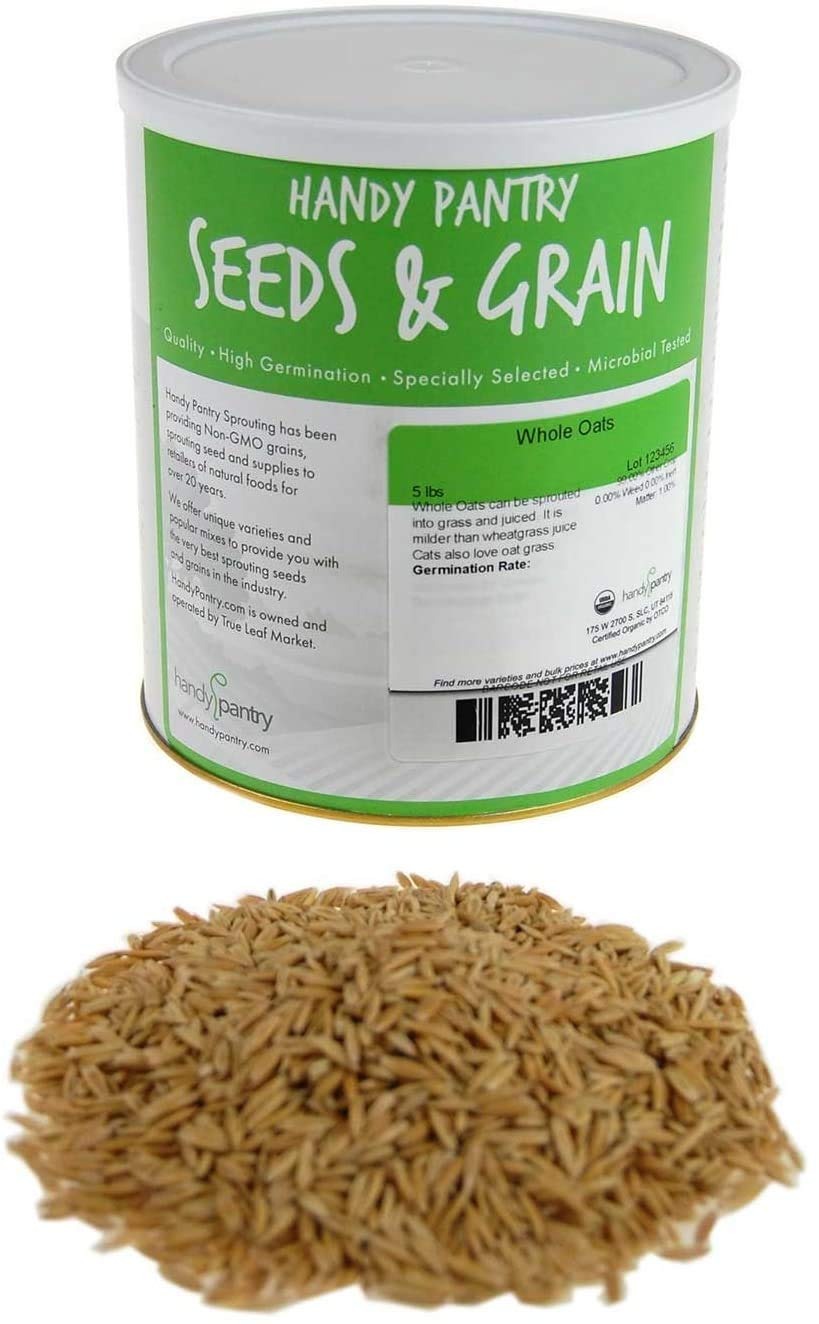
Item Name: 3.5 Lb Non-GMO Organic Whole Oat Groats (w/Husk) - Gluten Free Organic Oats - Whole Oats Organic for Sprouting, Steel Cut Oats Organic, Oat Berries, Oat Flour Organic, Oat Rice, and Livestock Feed
Bullet Point 1: 🌾 Bulk Organic Oat Groats – 25 lb of certified organic, non-GMO whole oat groats with husk, ideal for a variety of uses.
Bullet Point 2: 🥣 Versatile Use – Perfect for sprouting, steel-cut oats, oat flour, oat rice, and more.
Bullet Point 3: 🐴 Livestock & Animal Feed – Suitable for feeding horses, poultry, and other livestock as a nutritious grain option.
Bullet Point 4: 🌱 Great for Sprouting – High-quality, whole oat berries for growing fresh sprouts at home.
Bullet Point 5: 🗽USA Grown & Processed – Sourced from trusted farms and packaged in a cGMP-certified facility.
Product Description: Certified Organic Whole Oat Grain. (Unhulled) Perfect for grinding into flour for oat bread, sprouting, food storage, animal feed & more
Value: 56.0
Unit: Ounce

Price: 30.41